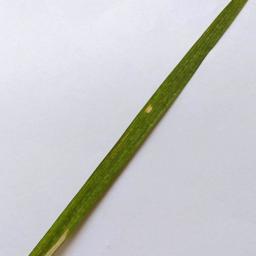
Label: Rice___Leaf_Blast